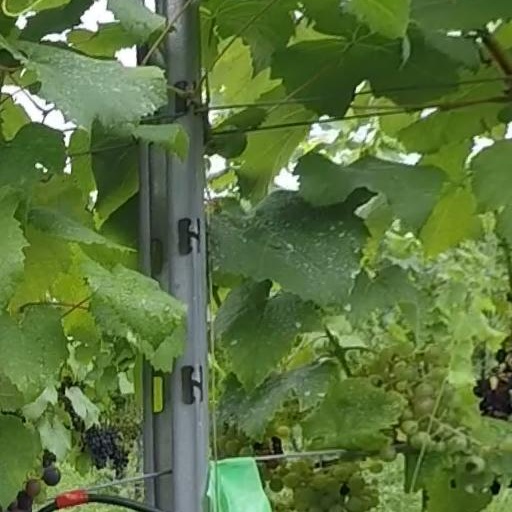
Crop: grape